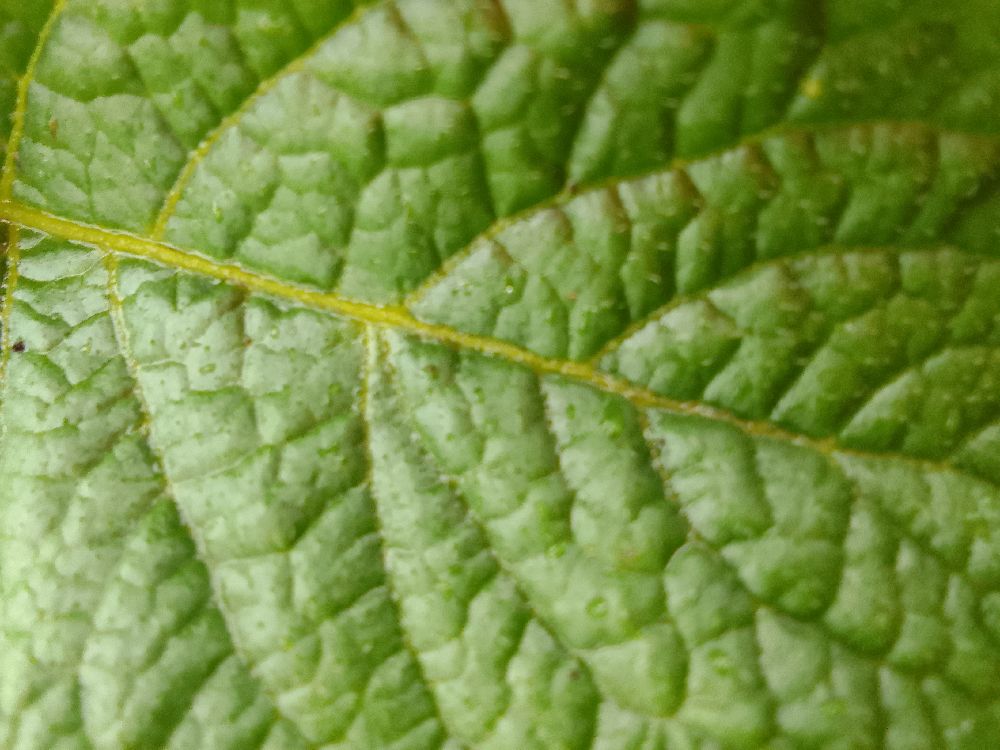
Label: Healthy